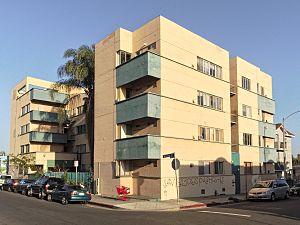
Richard Neutra est un important architecte californien des mouvement moderne et architecture californienne moderne des années 1930 aux années 1960, aux États-Unis et en Californie.